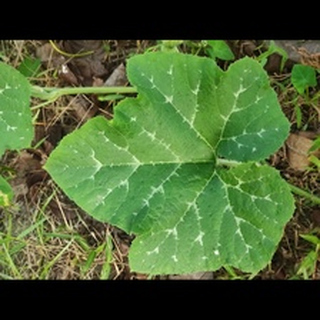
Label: healthy_pumpkin